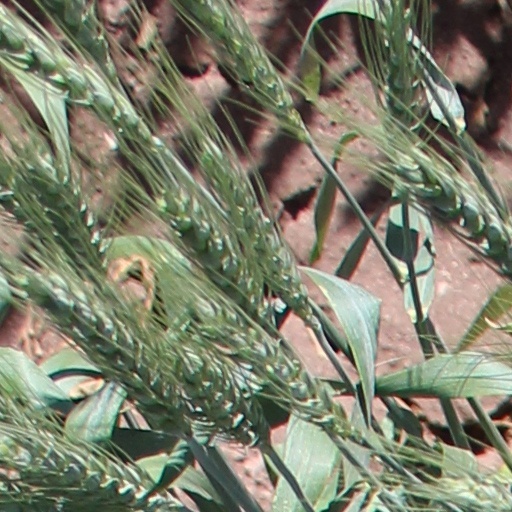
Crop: wheat